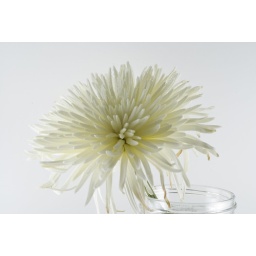
Shot in a macro box cross lit with 540ez @ 1/8 power.